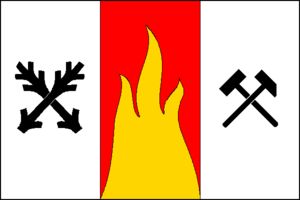
Dolní Rožínka est une commune du district de Žďár nad Sázavou, dans la région de Vysočina, en République tchèque. Sa population s'élevait à 605 habitants en 2019.